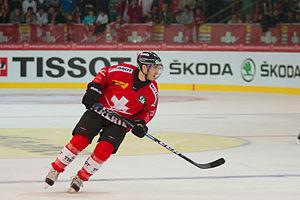
Thibaut Monnet.
Thibaut Monnet, né le 2 février 1982 à Martigny, est un joueur de hockey sur glace professionnel suisse.